Bracon (wasp)

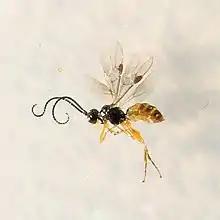
"Bracon" sp.

Bracon is a genus of wasps in the Braconidae, a family of parasitoid wasps. There are several hundred described species but there are thousands still undescribed. The genus is cosmopolitan, distributed throughout the world, with most of the described species occurring in the Palearctic realm.